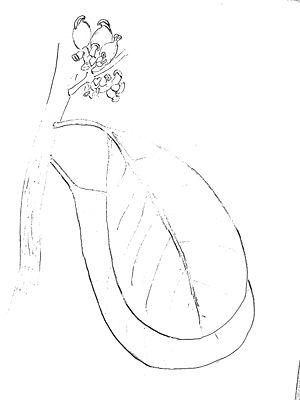
La petite famille des Didymélacées regroupe des plantes comprenant 2 espèces appartenant au genre Didymeles.